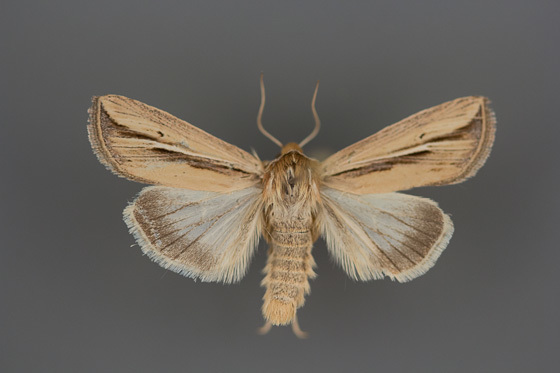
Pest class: wheathead_armyworm_Dargida_diffusa